William S. Hedges

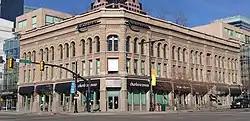
The Brooks Arcade in Salt Lake City, designed by Dallas & Hedges.

Hedges worked as a surveyor for the Denver and Rio Grande Western Railroad in 1881. With Samuel Cleeton Dallas, he co-founded Dallas & Hedges, an architectural firm in Salt Lake City, Utah. They designed the NRHP-listed Alfred McCune Home and the Brooks Arcade. Hedges later worked for the surveyor-general of Utah for 17 years, and as its chief clerk for 10 years. He was a fellow of the American Institute of Architects.